List of birds of Brazil

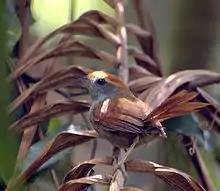
Rufous-capped spinetail

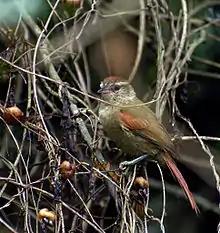
Pallid spinetail

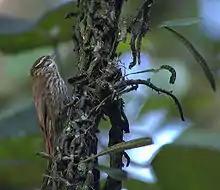
Streaked xenops

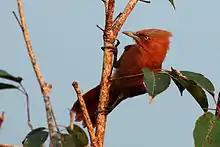
Rufous cacholote

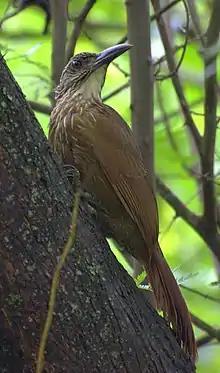
White-throated woodcreeper

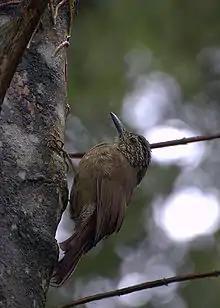
Planalto woodcreeper

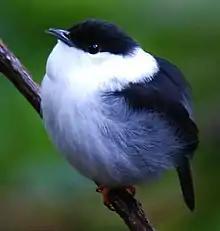
White-bearded manakin

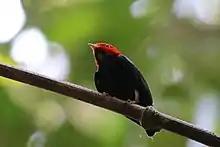
Red-headed manakin

Ovenbirds comprise a large family of small sub-oscine passerine bird species found in Central and South America. They are a diverse group of insectivores which gets its name from the elaborate "oven-like" clay nests built by some species, although others build stick nests or nest in tunnels or clefts in rock. The woodcreepers are brownish birds which maintain an upright vertical posture, supported by their stiff tail vanes. They feed mainly on insects taken from tree trunks.